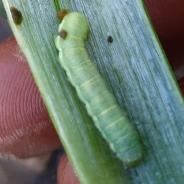
Crop: Onion
Condition: caterpillar-p